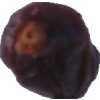
Label: dates